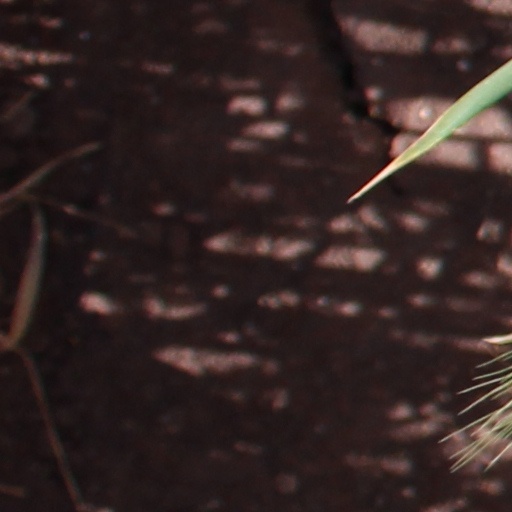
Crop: wheat